Dominic II Rátót

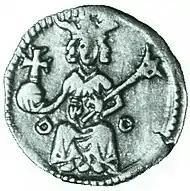
Andrew III's denarius. Dominic Rátót was responsible for the royal economic policy throughout his reign

Dominic was considered a loyal supporter and strong confidant of King Andrew III by December 1291, when he was appointed Master of the treasury, replacing Mojs Ákos. Around the same time, his brother Ladislaus (or Lack) was made Master of the stewards. Dominic served as Master of the treasury throughout the reign of Andrew III, even retaining the dignity after the extinction of the Árpád dynasty. According to historian Bálint Hóman, favorable changes occurred in the state economic policy and the Hungarian central financial administration for the last decade of the 13th century, when Dominic held the office. For instance, high-quality coins with high precious metal content were minted, which have reached the highest level of coins from the reign of Béla IV decades earlier. Andrew's coinage was a popular currency in abroad too. Dominic also standardized the interest rate of the Viennese denarius with banovac (or banski denar). Unfortunately, these reform steps were proved to be temporary, as central economic policy ceased under anarchic conditions in the first two decades of the 14th century.